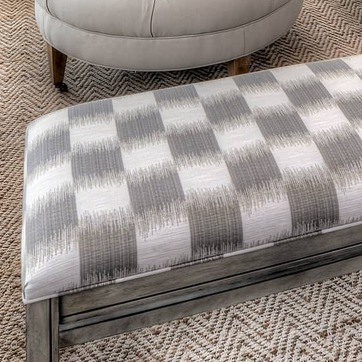
Material: fabric